Pokhara

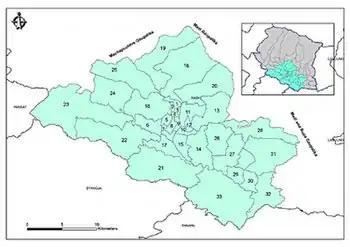

The municipality of Pokhara spans from north to south and from east to west but, unlike the capital Kathmandu, it is quite loosely built up and still has much green space. Nepal The gorge through which the river flows is crossed at five places: K.I. Singh Pool, Mahendrapul and Prithvi Highway Pool from north to south of the city. The floor of the valley is plain, resembles Terai due to its gravel-like surface, and has slanted orientation from northwest to southeast. The city is surrounded by the hills overlooking the entire valley.